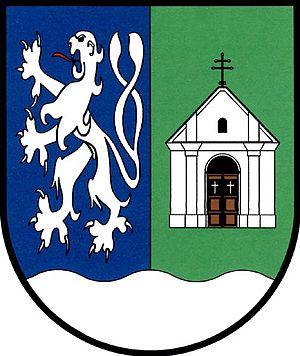
Velká Jesenice est une commune du district de Náchod, dans la région de Hradec Králové, en Tchéquie. Sa population s'élevait à 750 habitants en 2017.